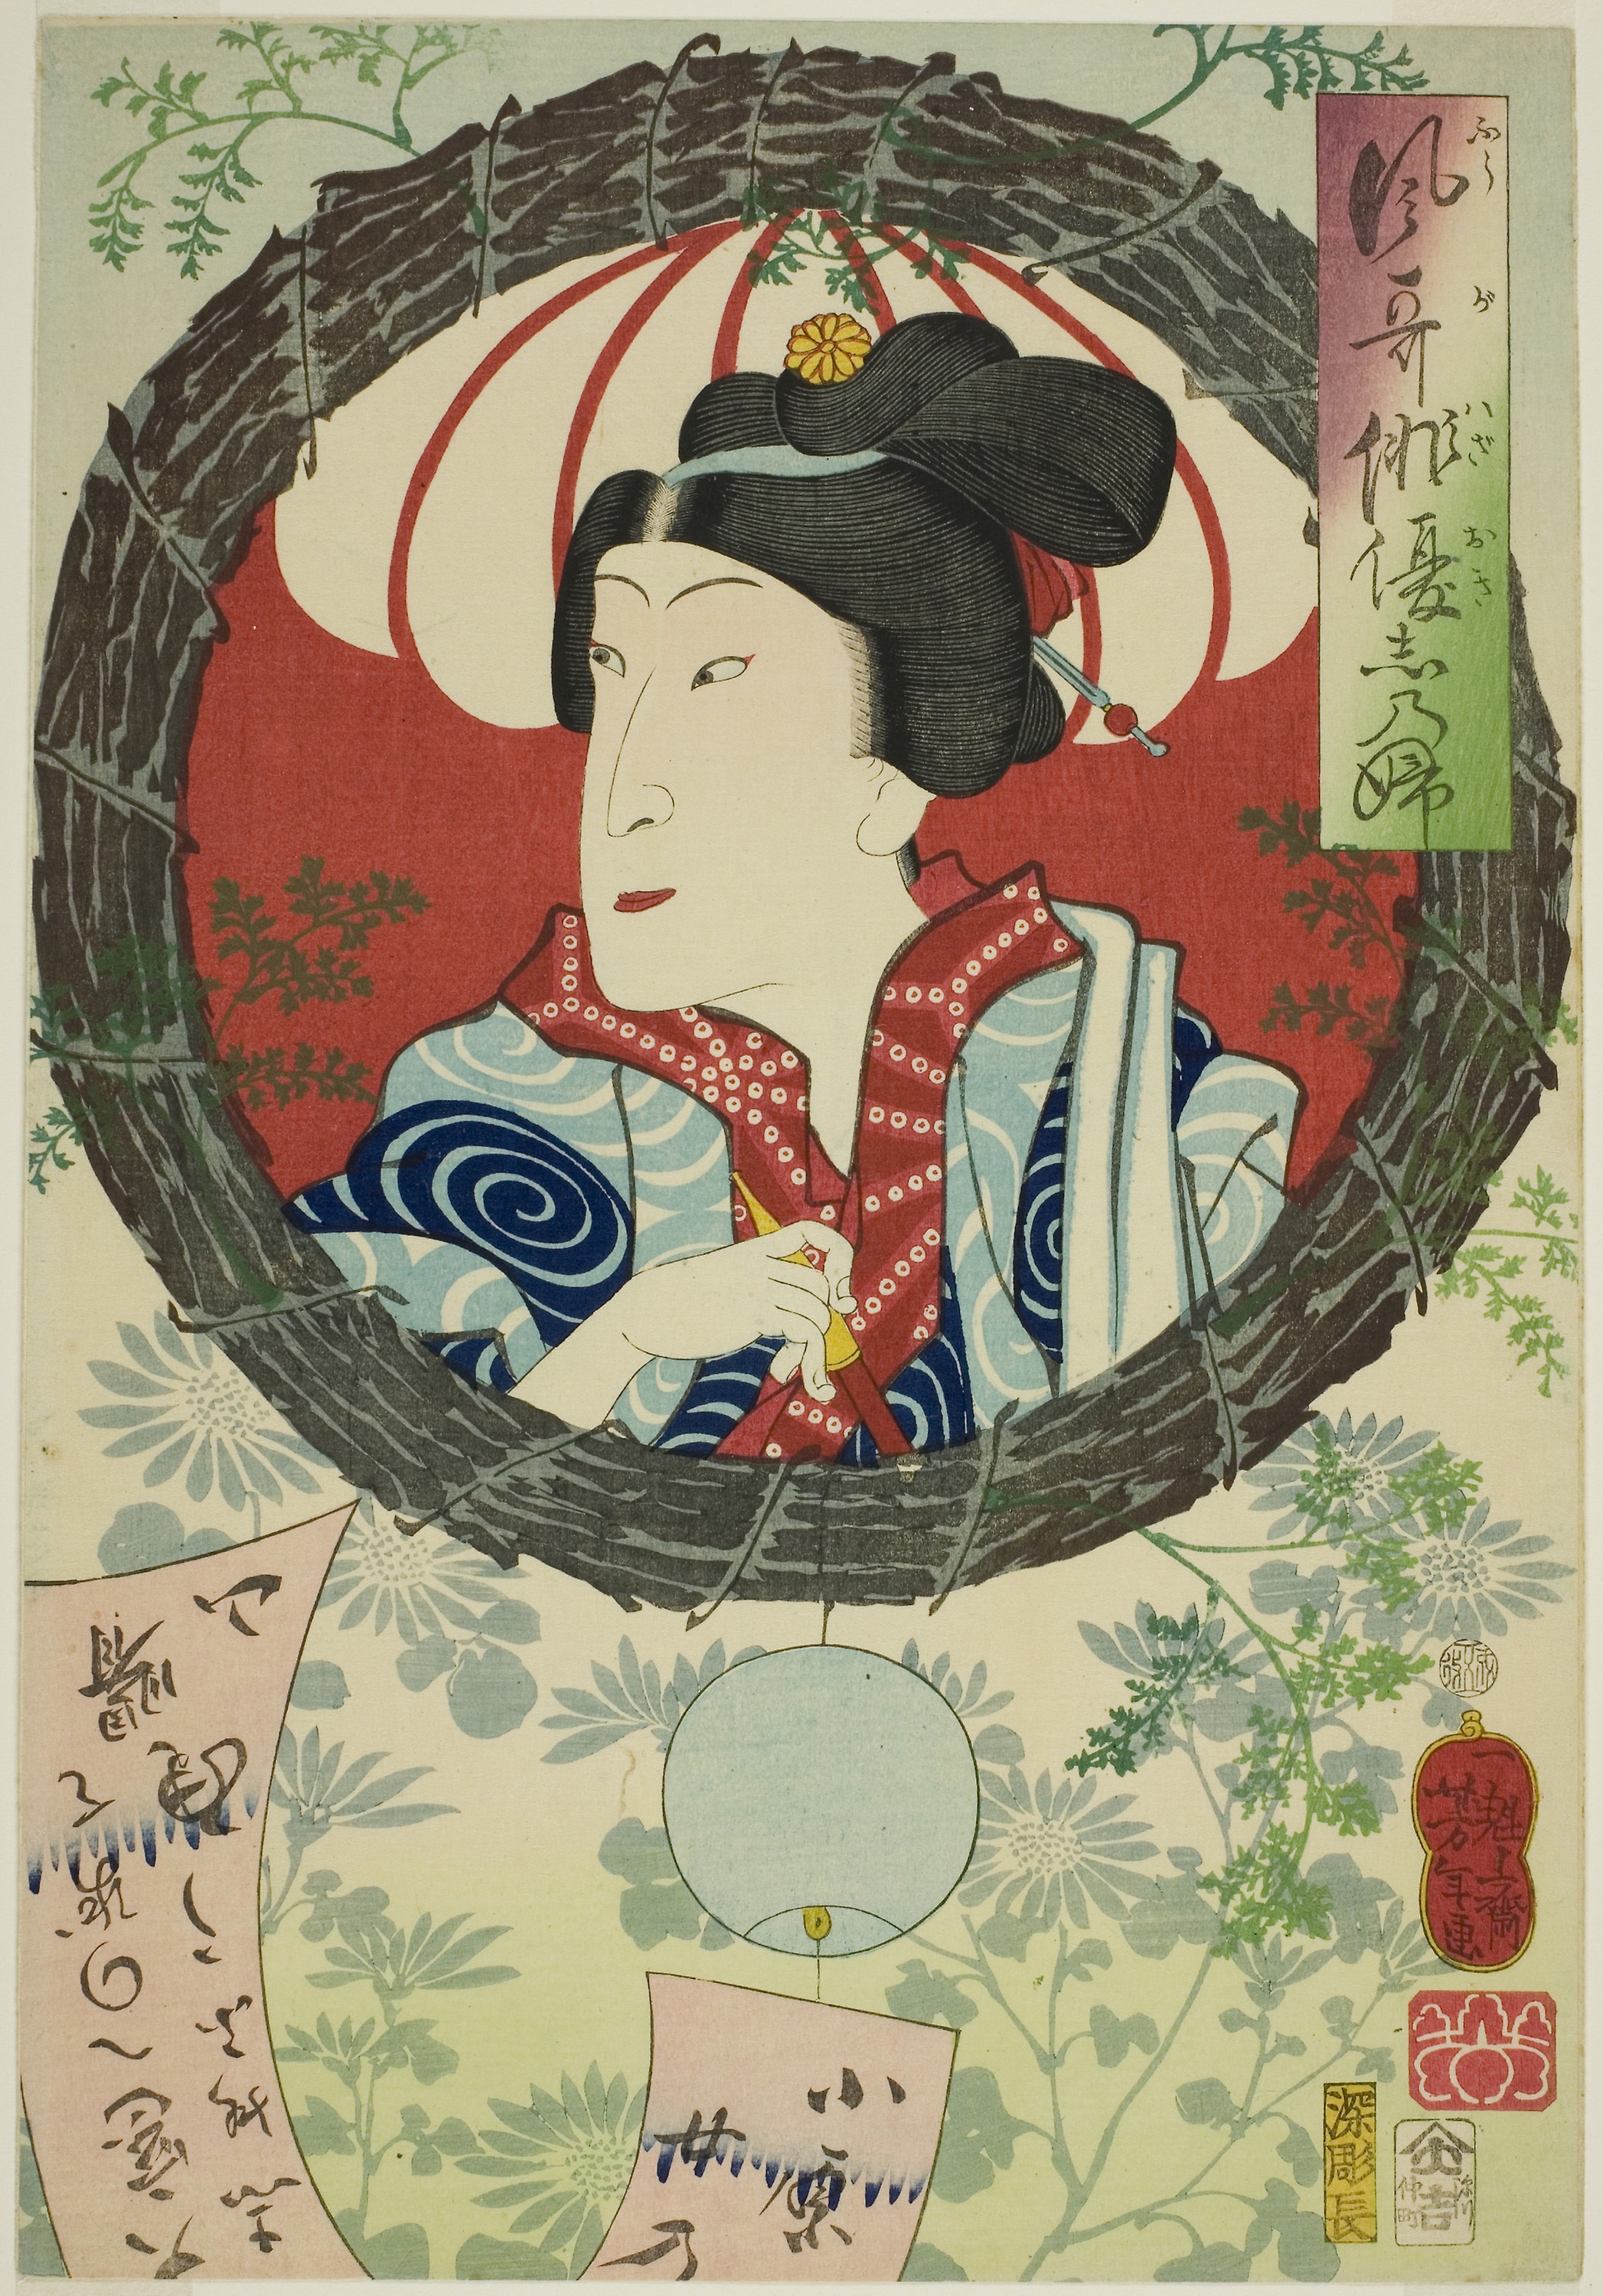
illustration, art, poster, painting